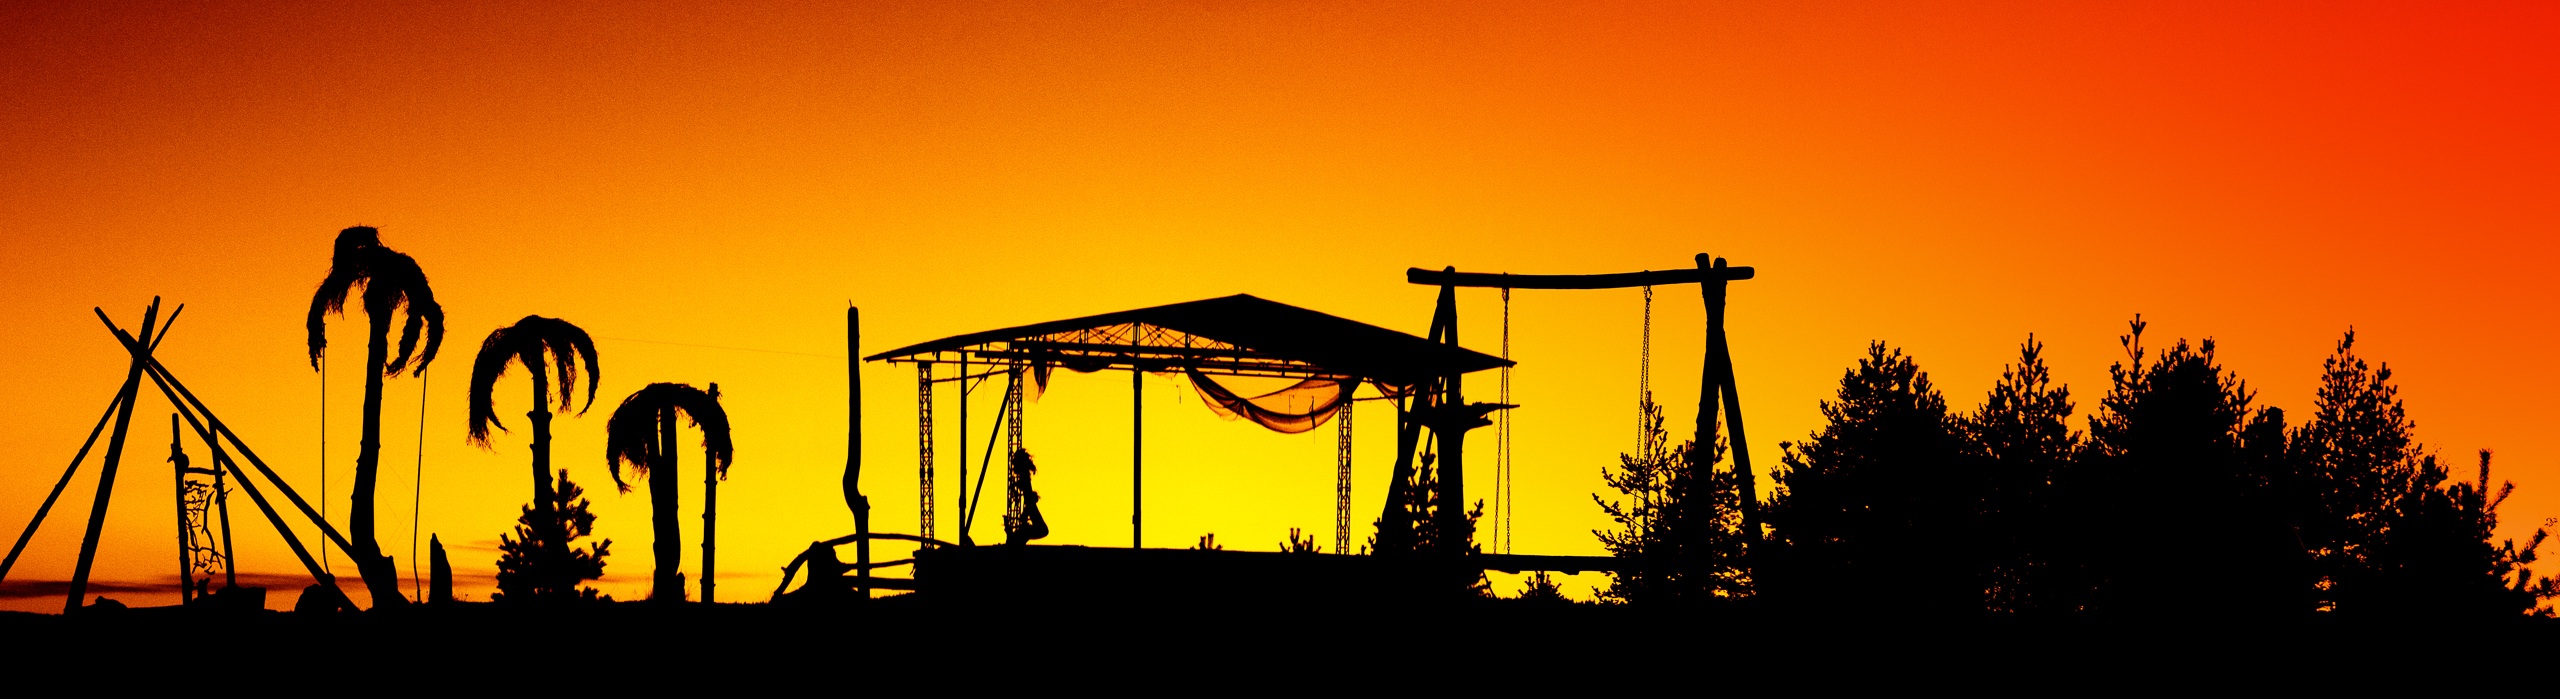
landscape, horizon, silhouette, sunrise, sunset, skyline, sunlight, dawn, summer, vacation, dusk, evening, silence, palm trees